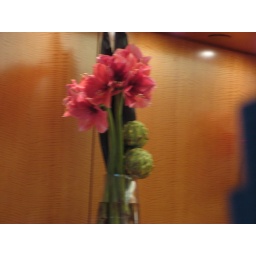
This was odd - big huge pink flowers and...artichokes. There were all over the office